Matangini Hazra

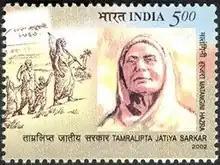
Matangini Hazra on a stamp of India celebrating 60 years of Tamralipta Jatiya Sarkar

Not much is known of her early life apart from that she was born in a Bengali Mahishya family of village Hogla, near Tamluk in 1869, and that because she was the daughter of a poor peasant, she did not receive a formal education. She was married early (at the age of 12) and her husband name Trilochan Hazra and she became widowed at the age of eighteen without bearing any offspring. Her father-in-law's village was Alinan, of Tamluk thana.